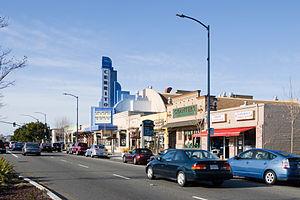
El Cerrito est une ville de Californie, située dans le comté de Contra Costa et faisant partie de l'aire urbaine de San Francisco. Lors du recensement de 2010, sa population s’élevait à 23 549 habitants. En espagnol, El Cerrito signifie le monticule.